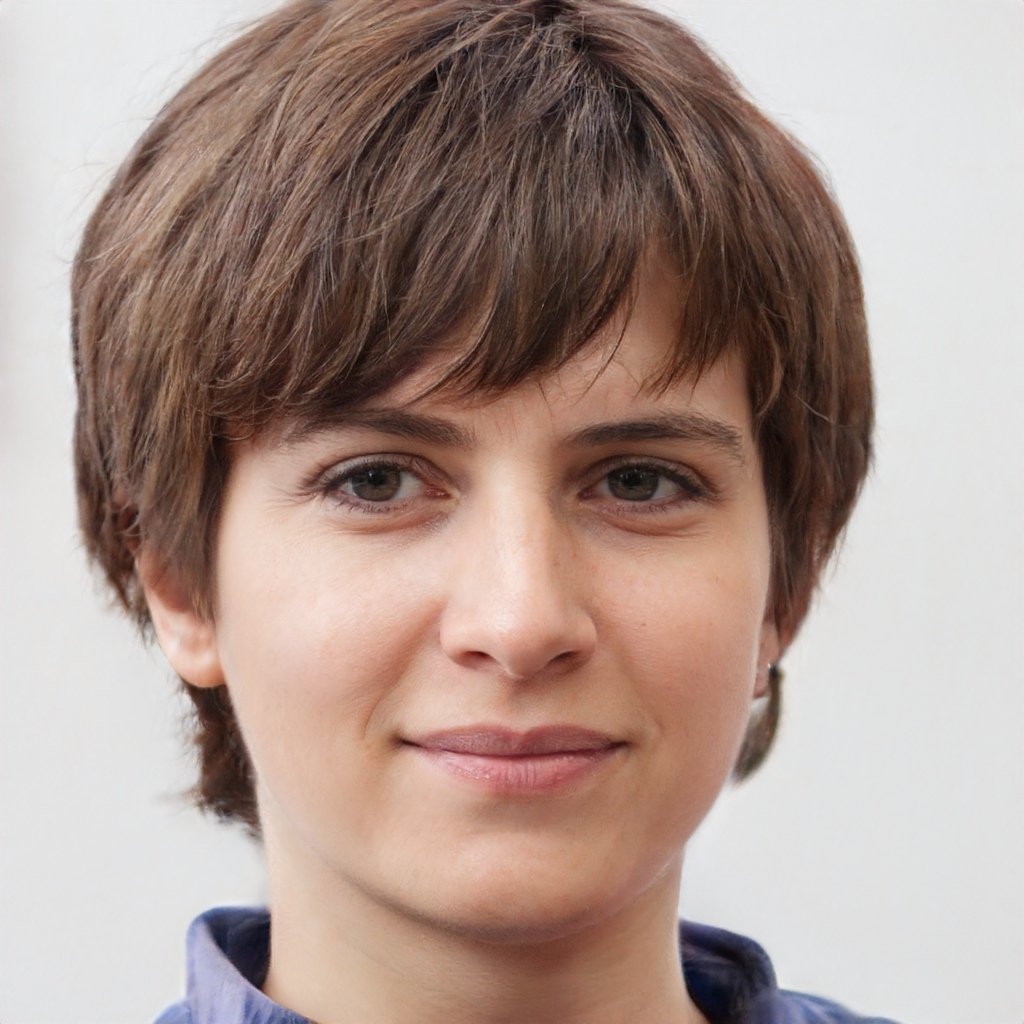
Portrait style: Real Portrait